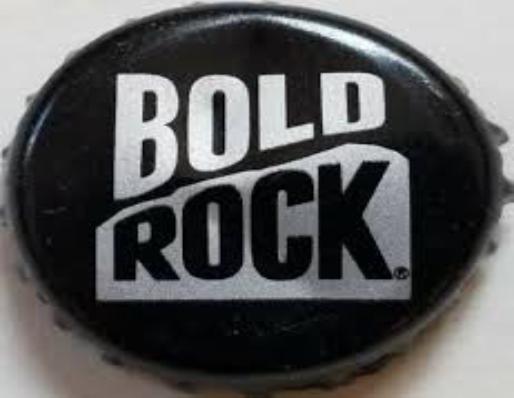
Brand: Bold Rock Hard Cider
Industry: Food